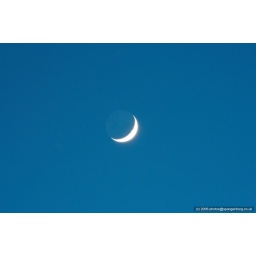
The Moon in the blue sky during Sunrise at Beach near Nugget Point/Owaka. South East Coast, South Island, New Zealand